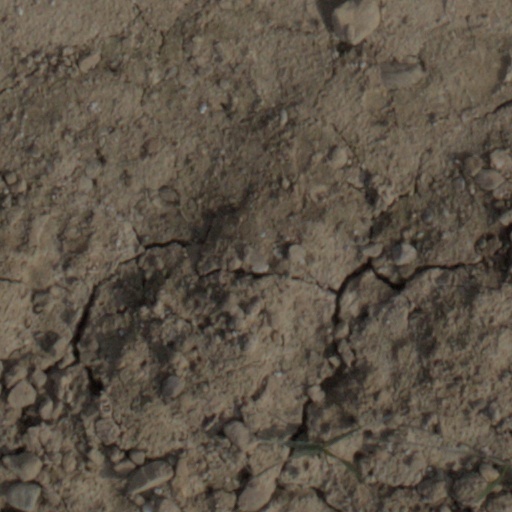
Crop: wheat